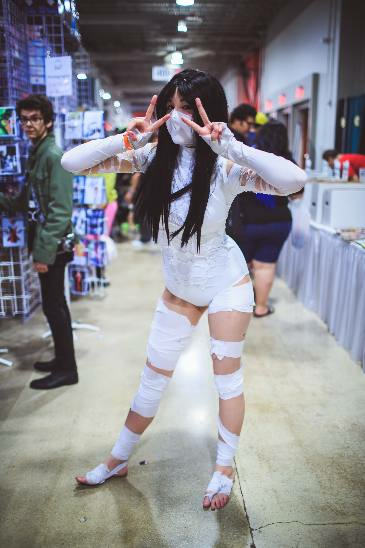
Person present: Yes